Ion Creangă

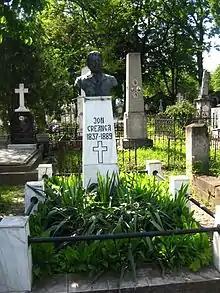
Creangă's grave in Eternitatea Cemetery, Iași

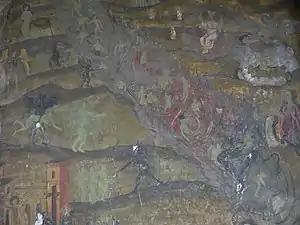
Depiction of Hell in an 18th-century Romanian Orthodox mural (Sfântul Elefterie Vechi, Bucharest)

By the 1880s, Creangă had epilepsy with accelerated and debilitating episodes. He was also severely overweight, weighing some 120 kilograms (over 250 pounds), with a height of 1.85 meters (6 feet), and being teasingly nicknamed "Burduhănosul" ("Tubby") by his friends (although, according to testimonies by his son and daughter-in-law, he did not actually look his size).